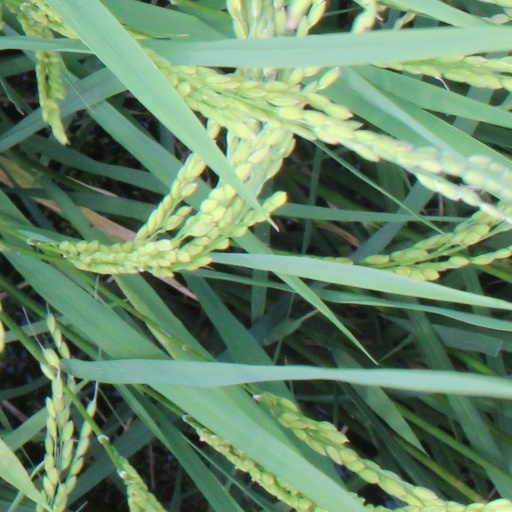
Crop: rice